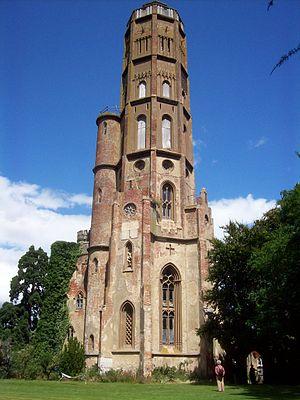
Cet article recense les sites concernés par l'observatoire mondial des monuments en 1998.